HACS

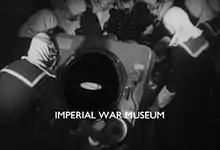
HACS deflection screen and table with the deflection screen operator in the foreground. The solid line through the centre of the ellipse shows the wire aligned with the aircraft's course (moving right to left) of approximately 295 degrees; the Deflection Screen operator has his right hand on the Lateral Deflection Control which is aligning the vertical line with the ellipse, and the aircraft track wire, and he is also using his left hand to align the Vertical Deflection Control and a horizontal wire, (which cannot be seen) so that it also intersects the aircraft track wire at the edge of the ellipse.

The bearing and altitude of the target was measured directly on the "UD4 Height Finder/Range Finder", a coincidence rangefinder located in the "High Angle Director Tower" (HADT). The direction of travel was measured by aligning a binocular graticule with the target aircraft fuselage. The early versions of HACS, Mk. I through IV, did not measure target speed directly, but estimated this value based on the target type. All of these values were sent via selsyn to the HACS in the "High Angle Calculating Position" (HACP) located below decks. The HACS used these values to calculate the "range rate" (often called "rate along" in RN parlance), which is the apparent target motion along the line of sight. This was also printed on a paper plot so that a range rate officer could assess its accuracy.